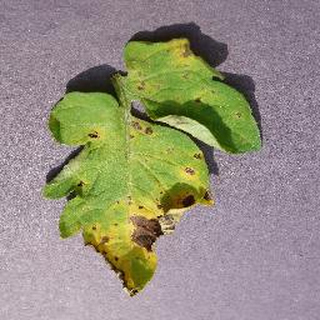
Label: tomato_septoria_leaf_spot